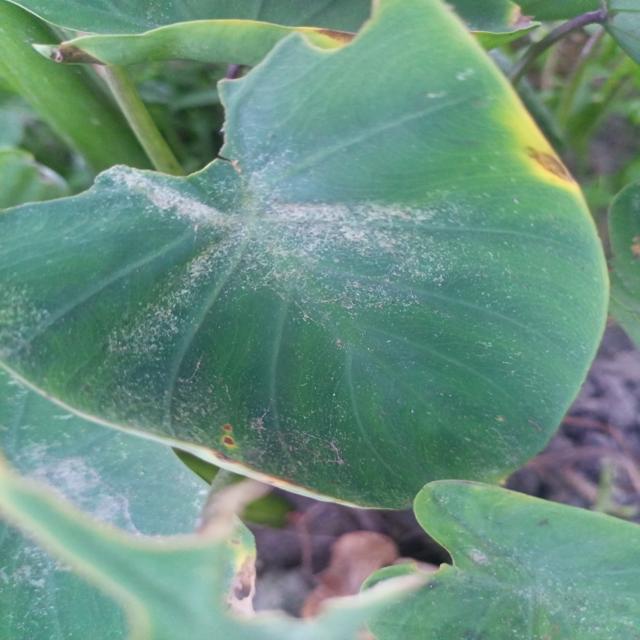
Label: Early_Blight